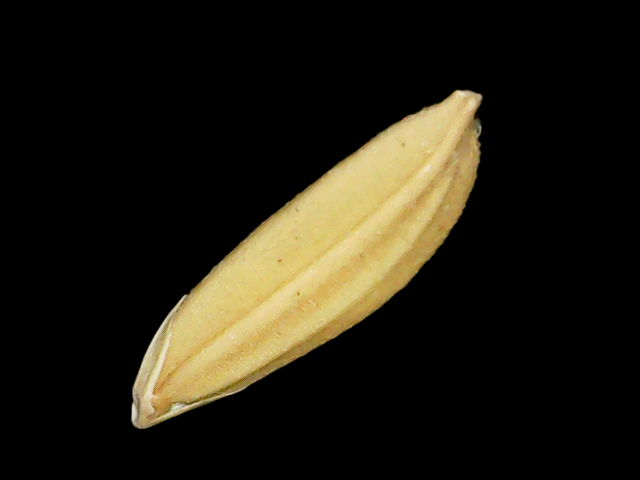
Rice variety: Binadhan24